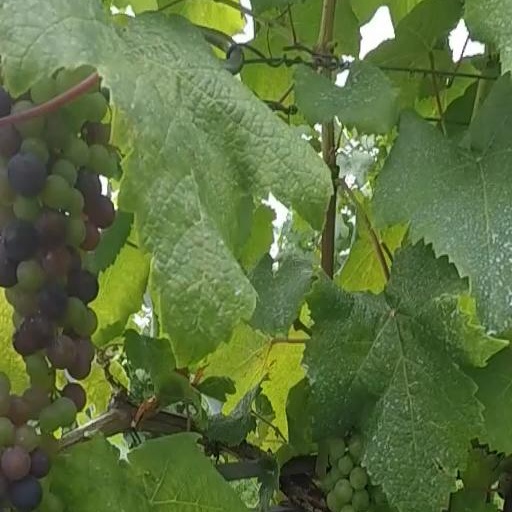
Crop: grape